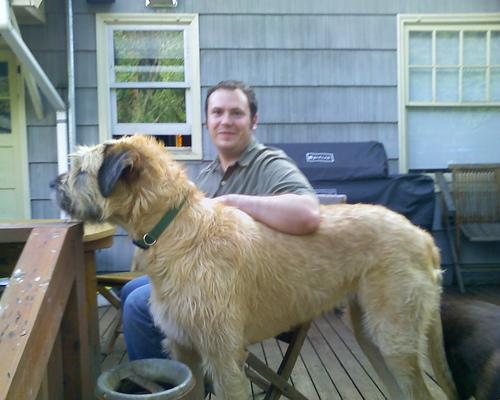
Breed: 224-n000039-Irish_wolfhound